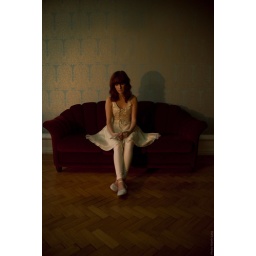
Girl in white on red sofa 1